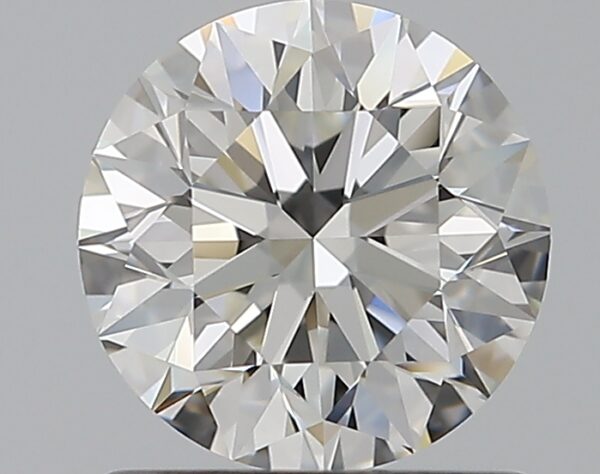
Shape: round
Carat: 0.9
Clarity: VVS1
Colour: G
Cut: EX
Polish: EX
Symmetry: EX
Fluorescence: N
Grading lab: GIA
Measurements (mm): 6.1 x 6.14 x 3.86